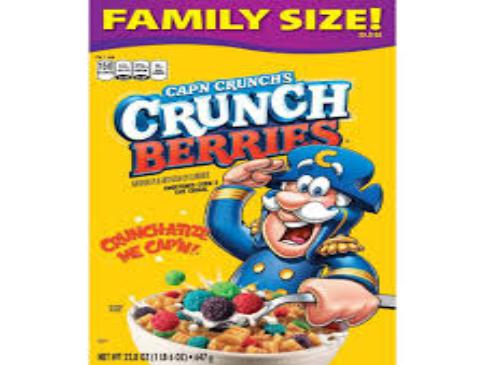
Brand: Cap'n Crunch Crunch Berries
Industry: Food